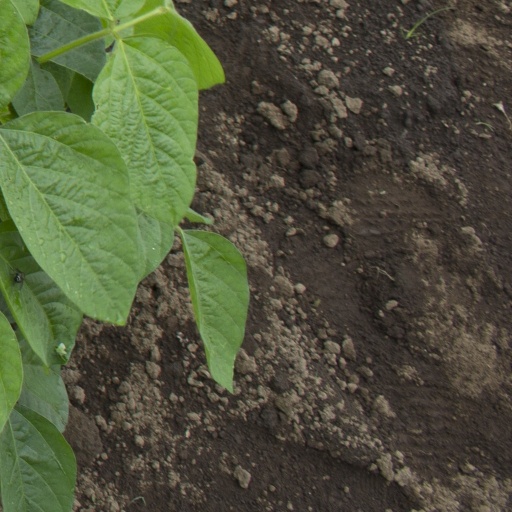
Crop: soybean